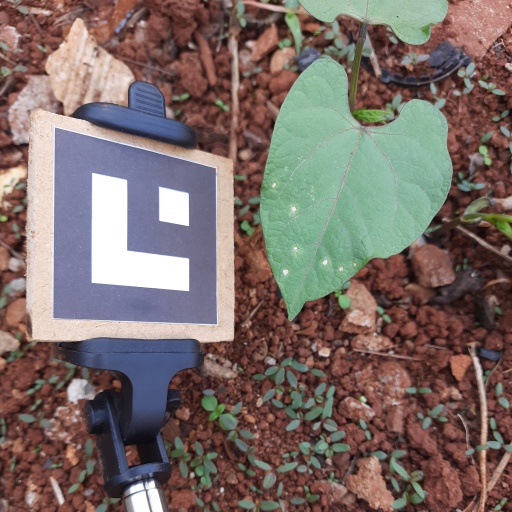
Observations: wavy surface, no eating holes, under shade